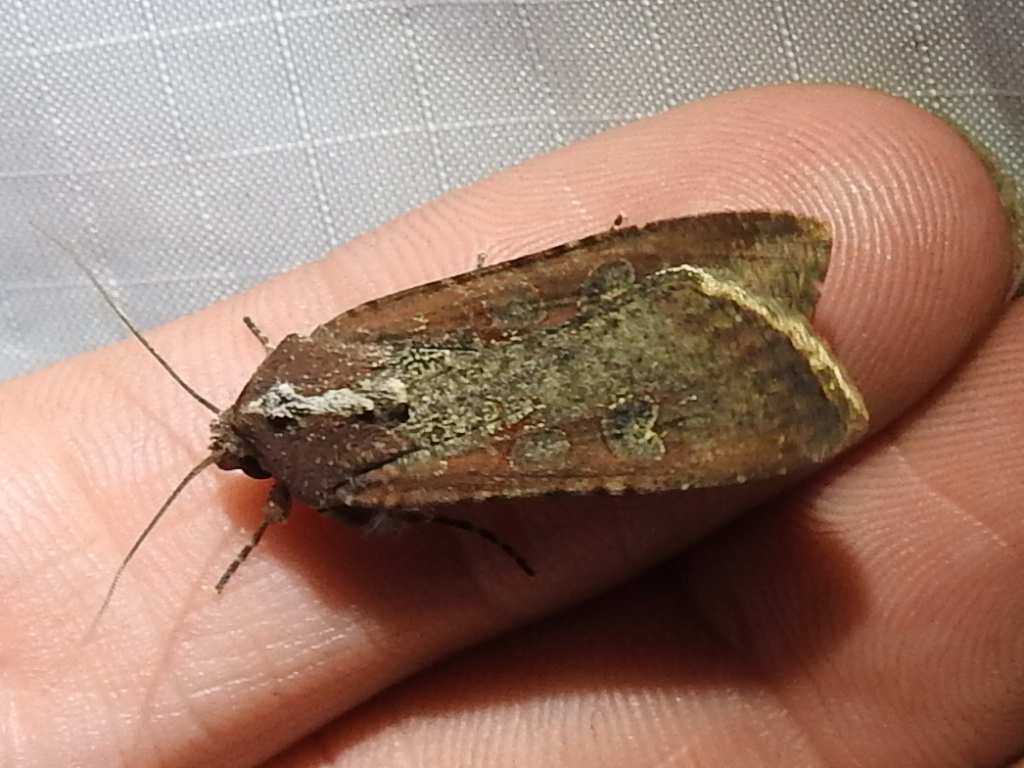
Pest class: cutworms